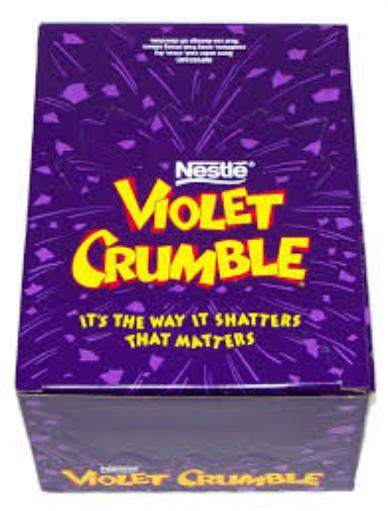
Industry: Food